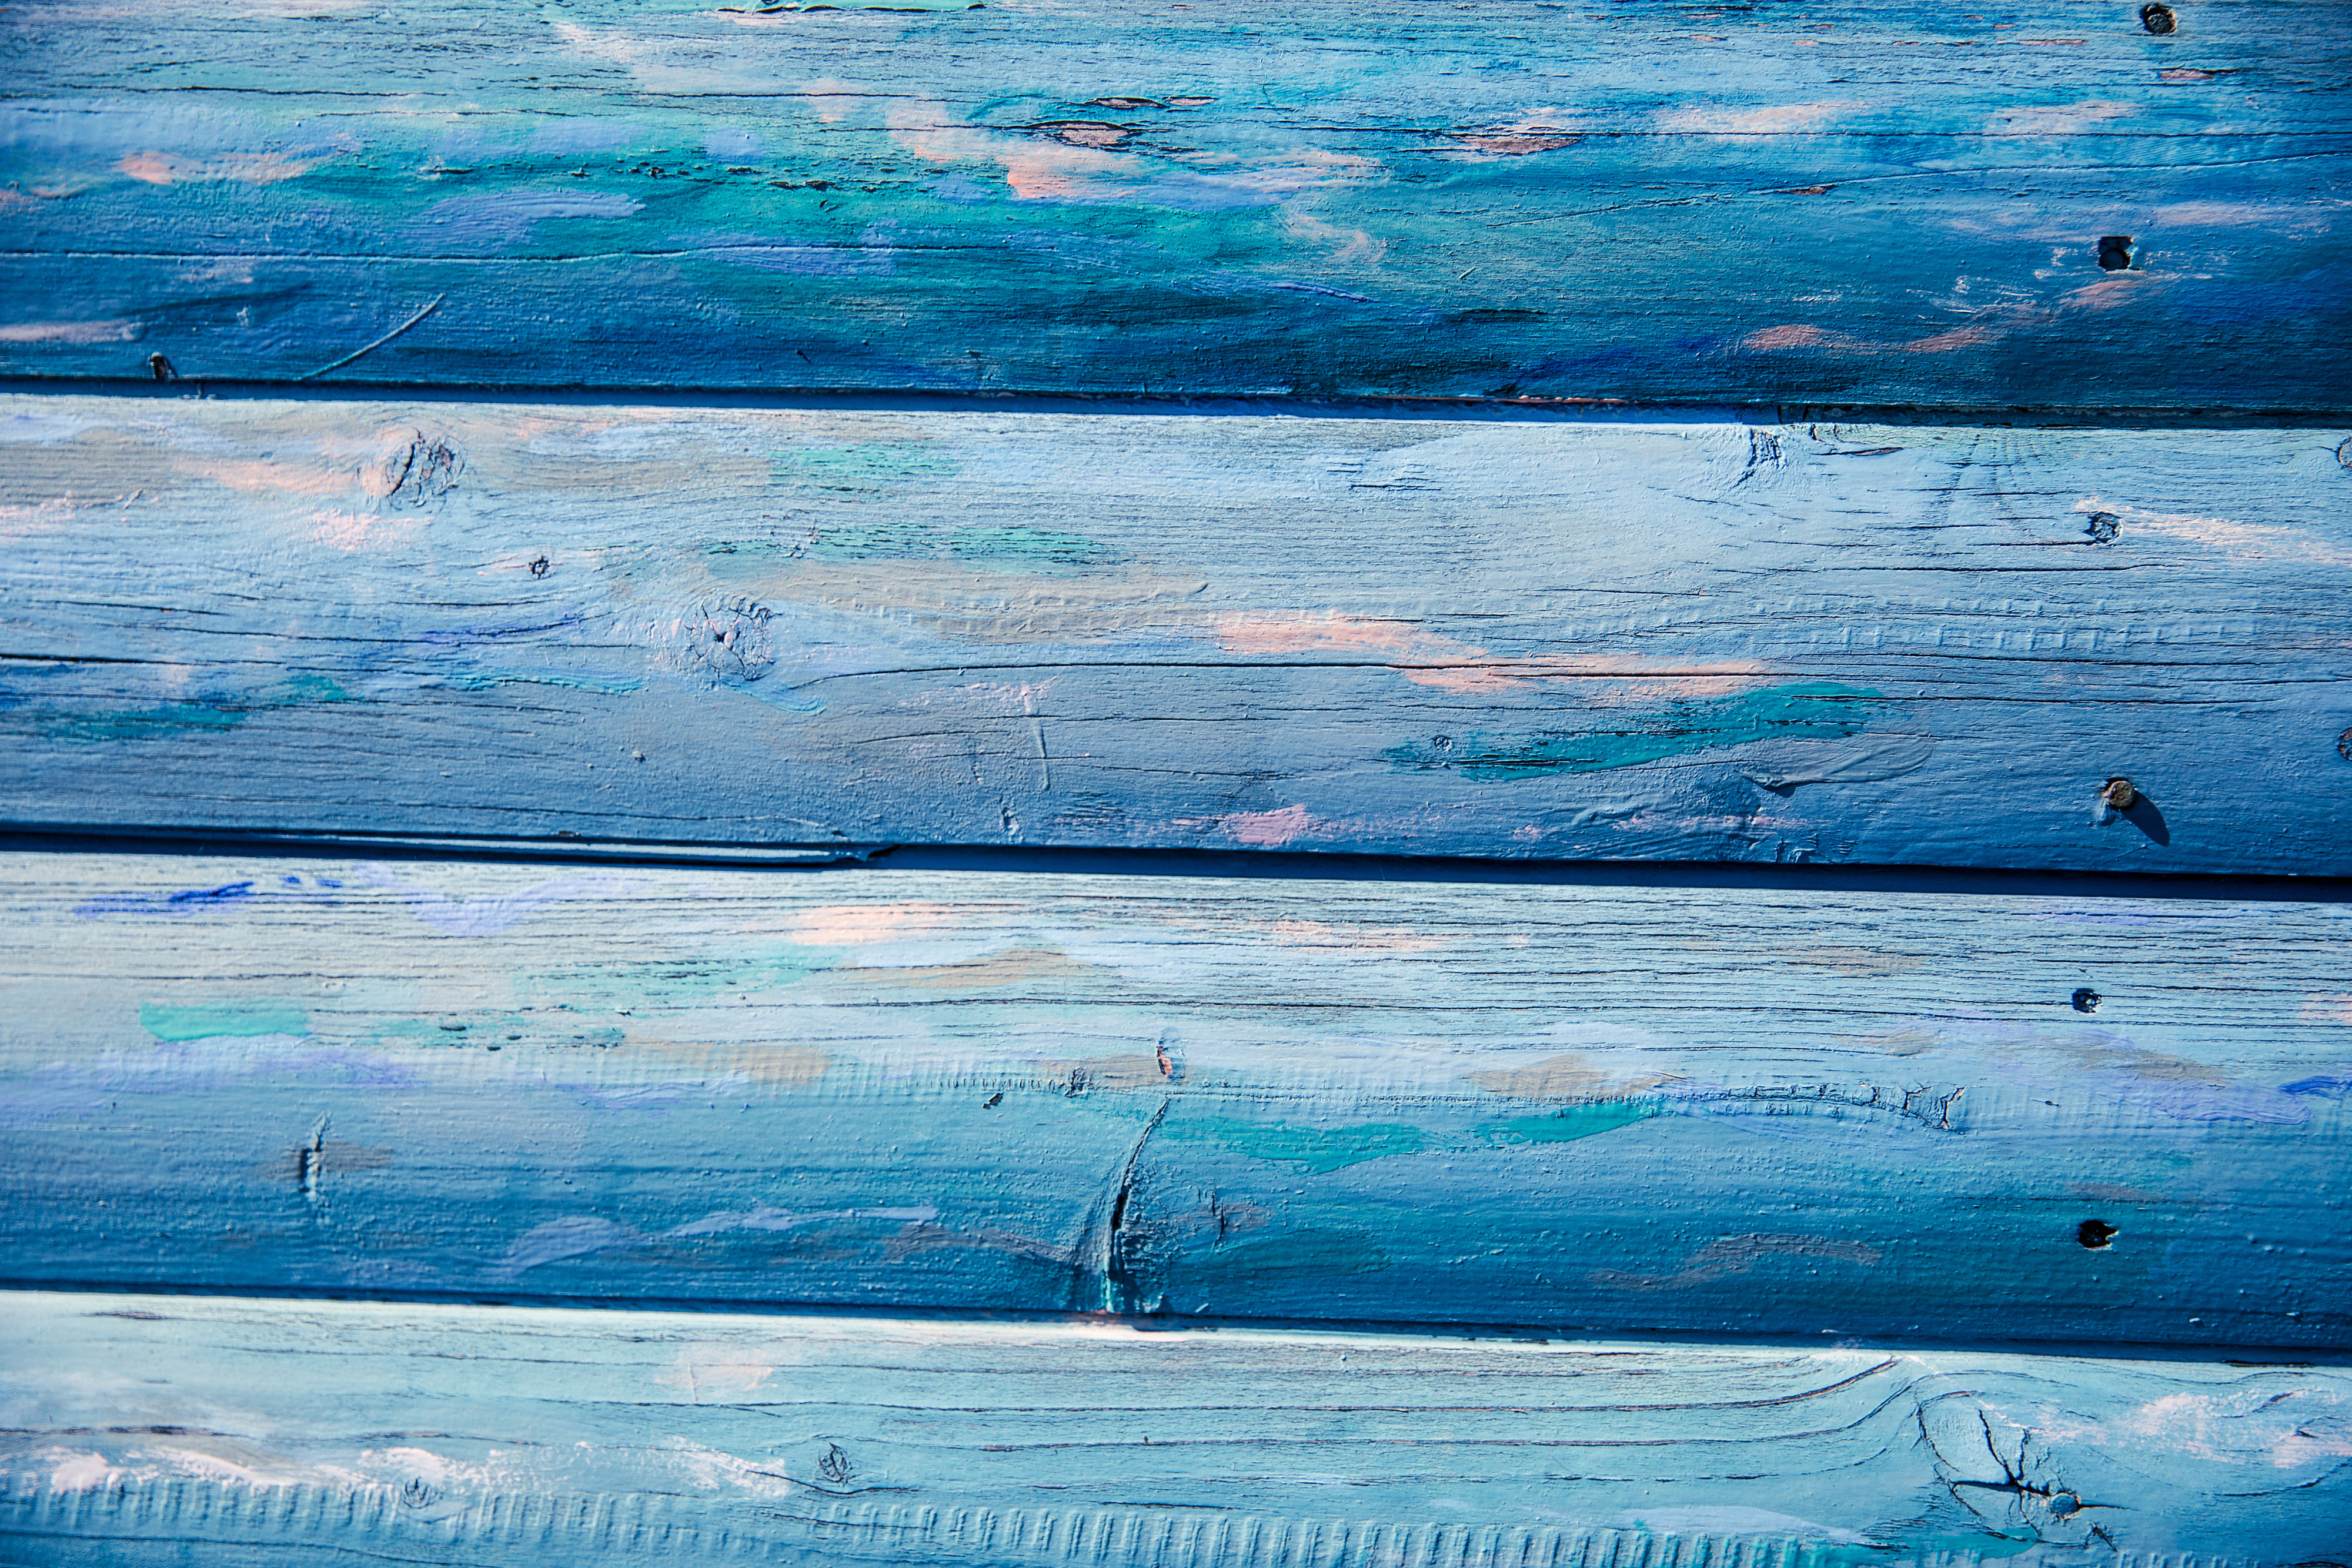
blue, aqua, water, turquoise, sky, wood, azure, ocean, painting, acrylic paint, line, pattern, sea, wood stain, paint, calm, wave, horizon, cloud, landscape, art, watercolor paint, plank